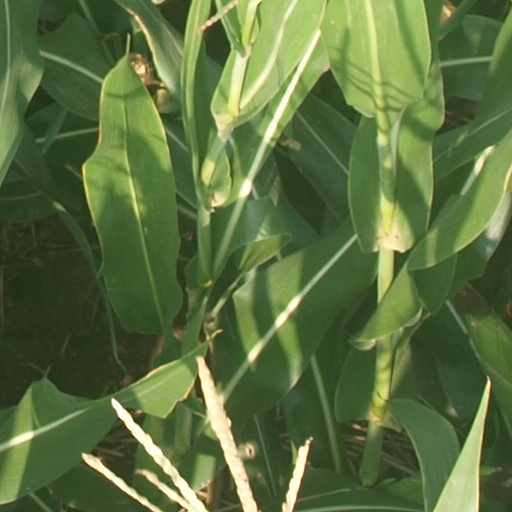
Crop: maize; corn